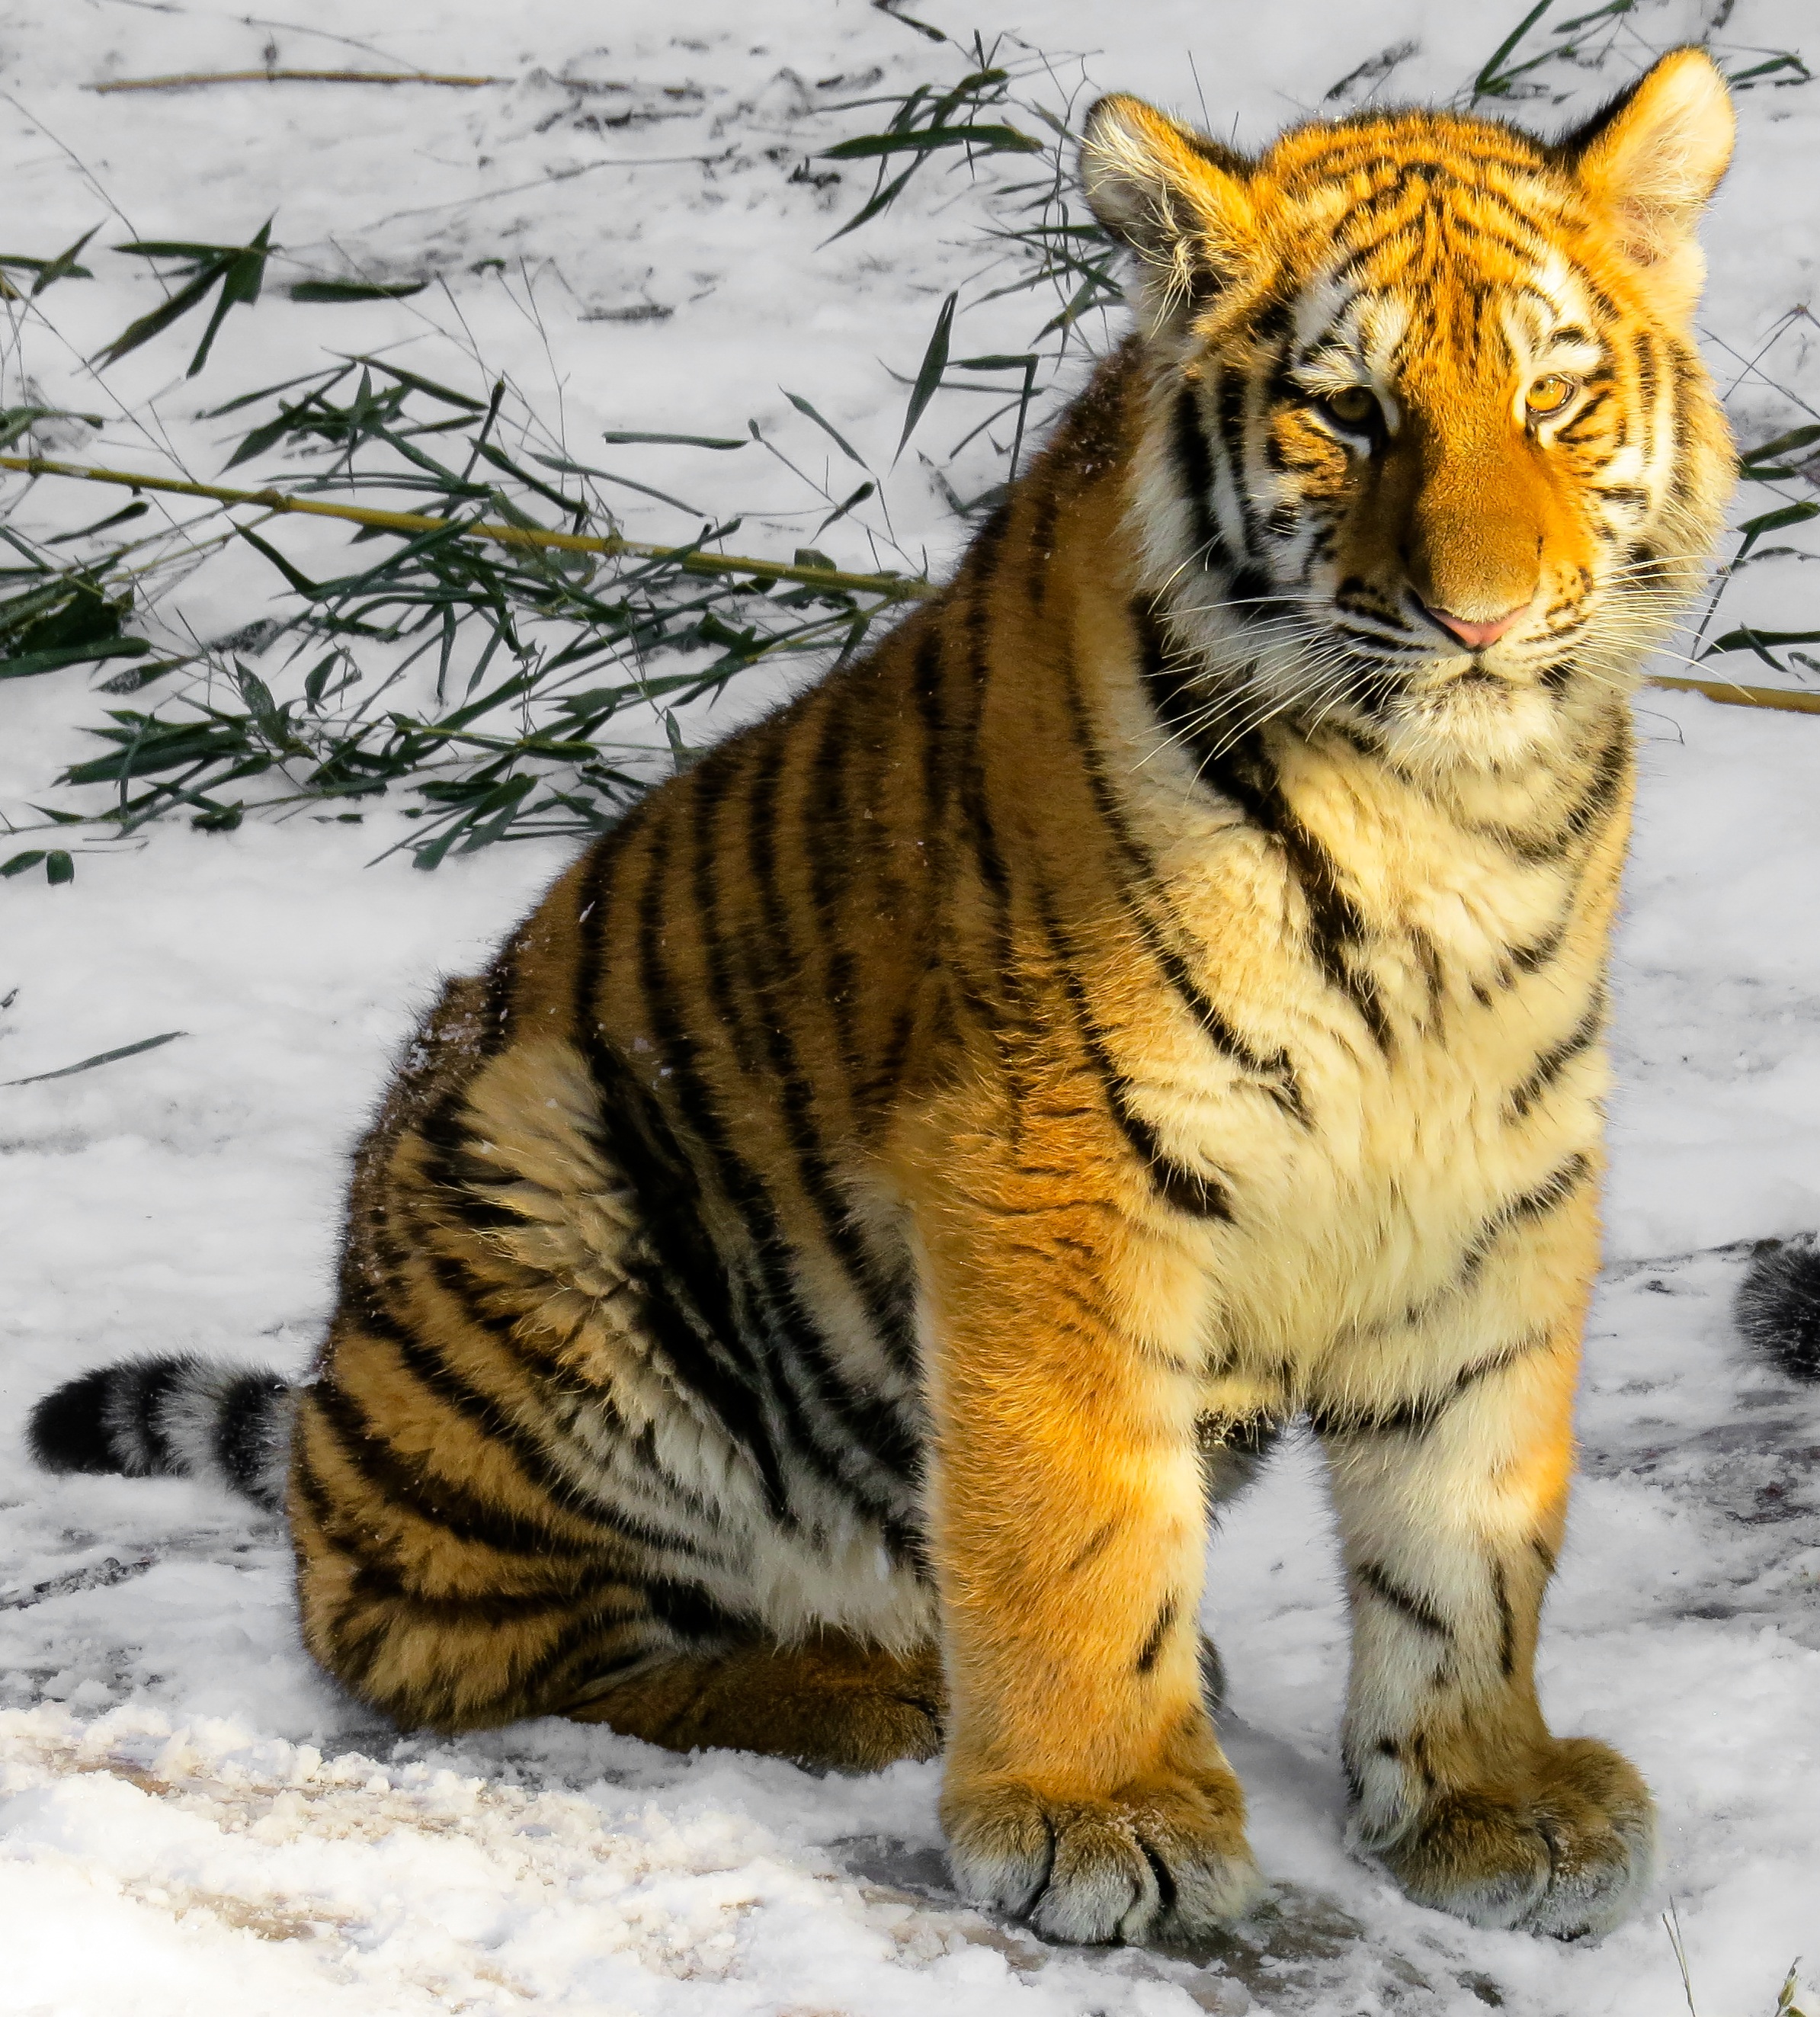
watch, cold, winter, view, wildlife, wild, zoo, cat, mammal, predator, close, fauna, whiskers, tiger, animals, vertebrate, nuremberg, tiergarten, dangerous, tiger cub, young animal, big cats, young tiger, cat like mammal